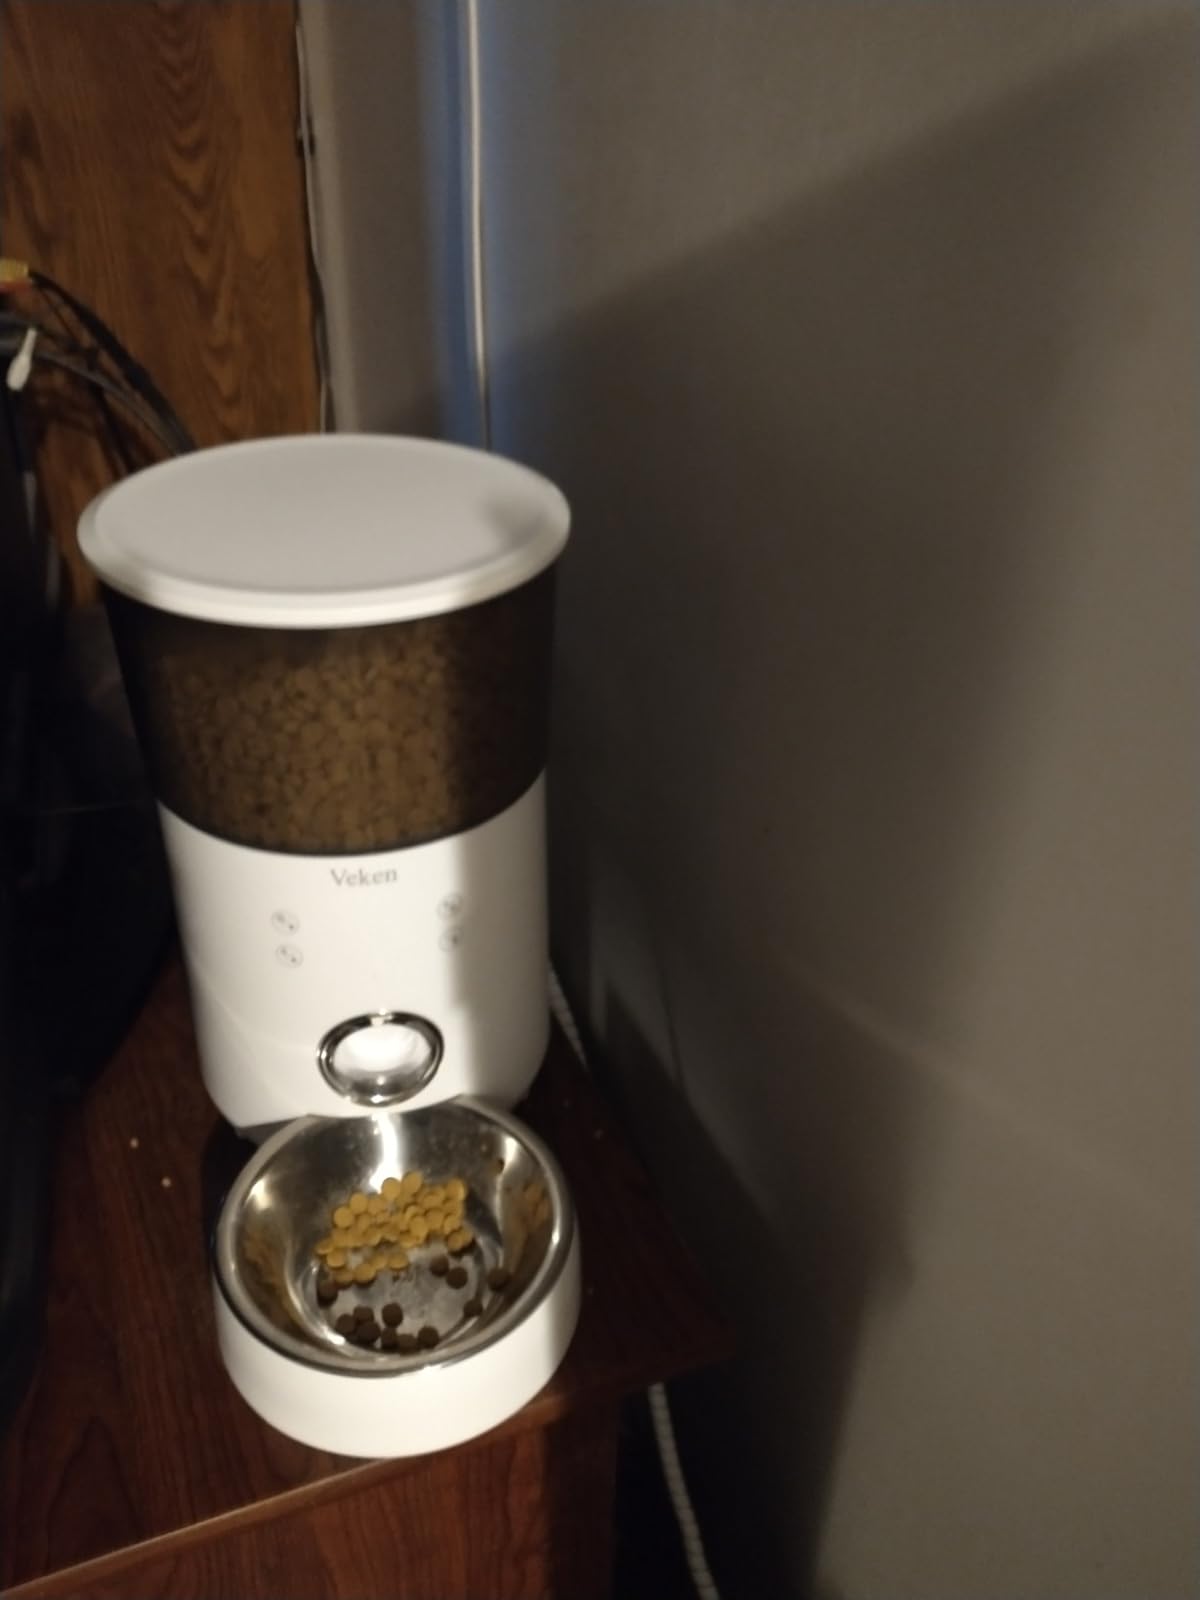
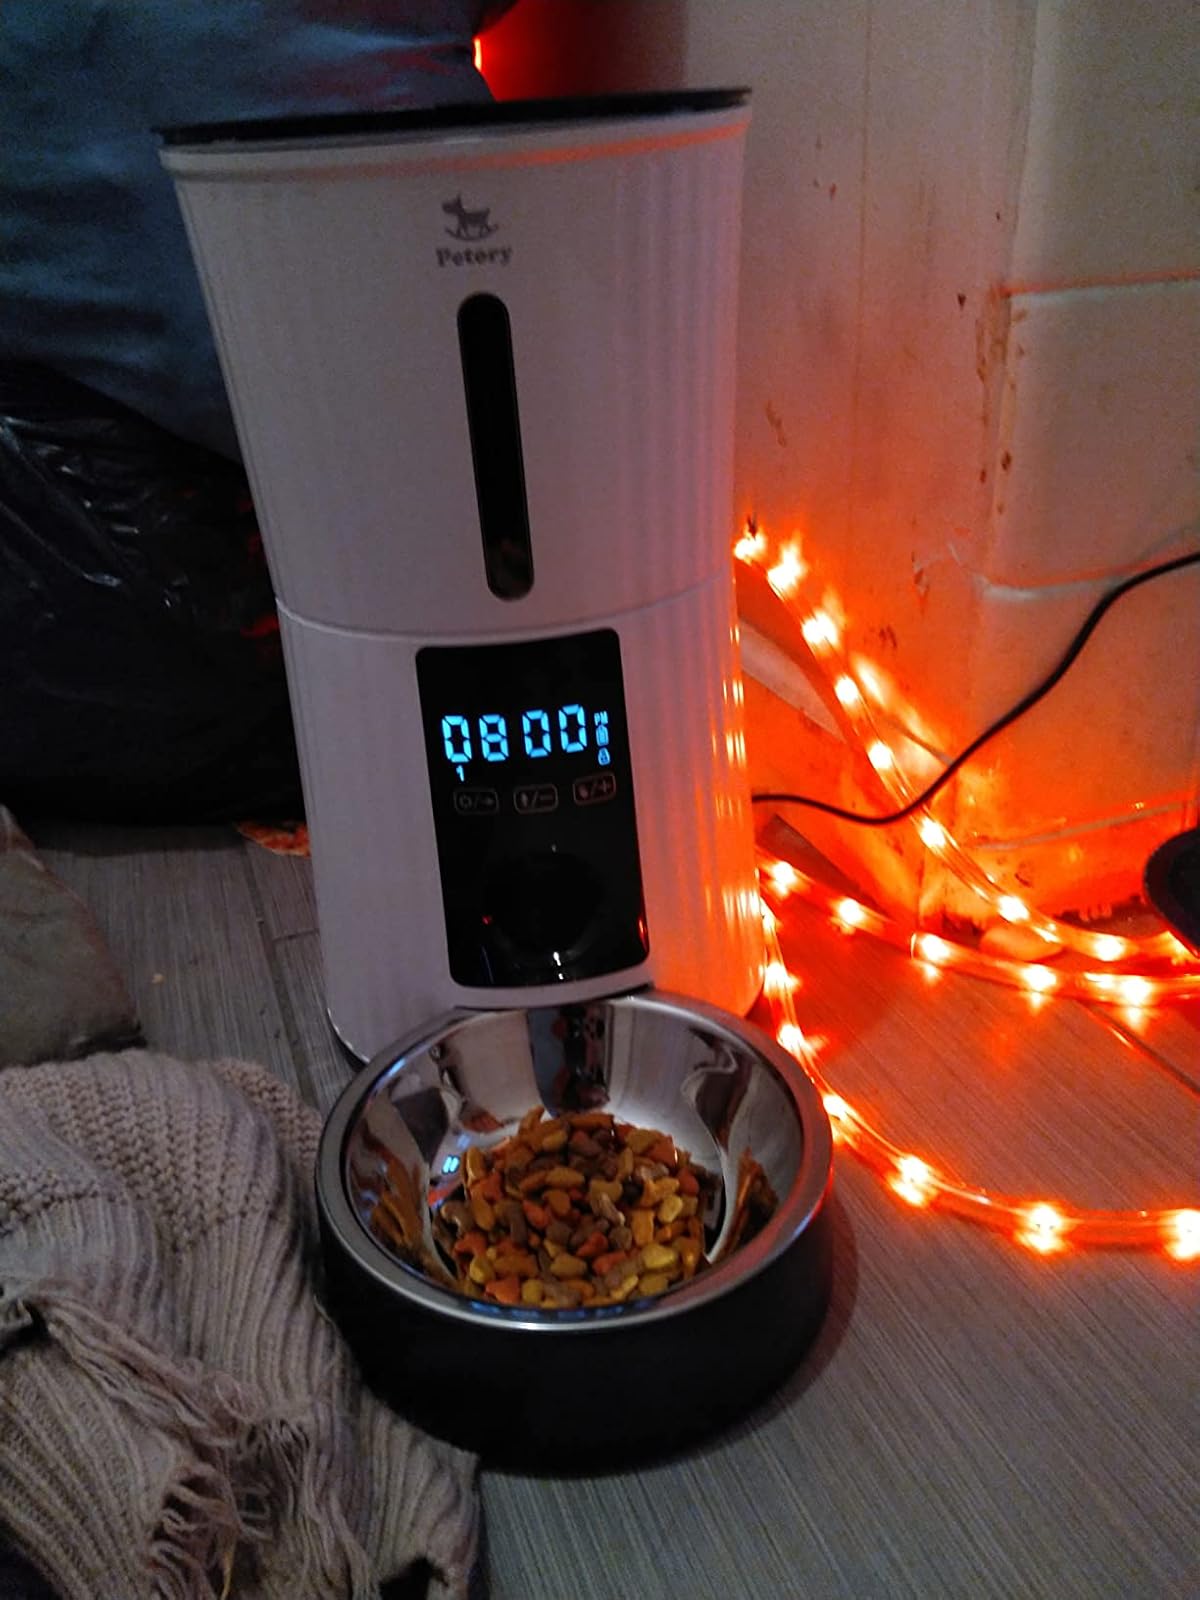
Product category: items_feeder
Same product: no